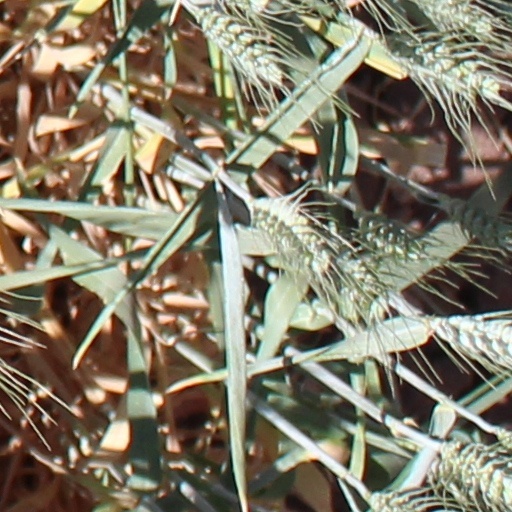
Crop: wheat